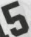
Number: 5